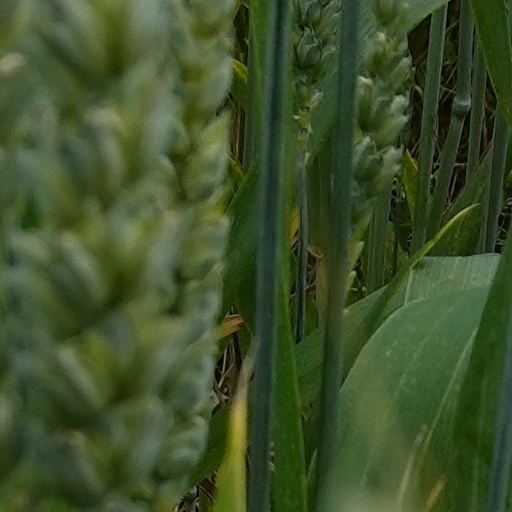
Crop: wheat